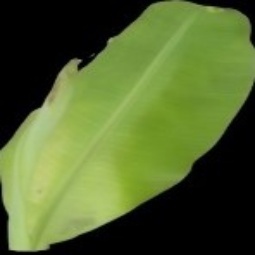
Label: Healthy